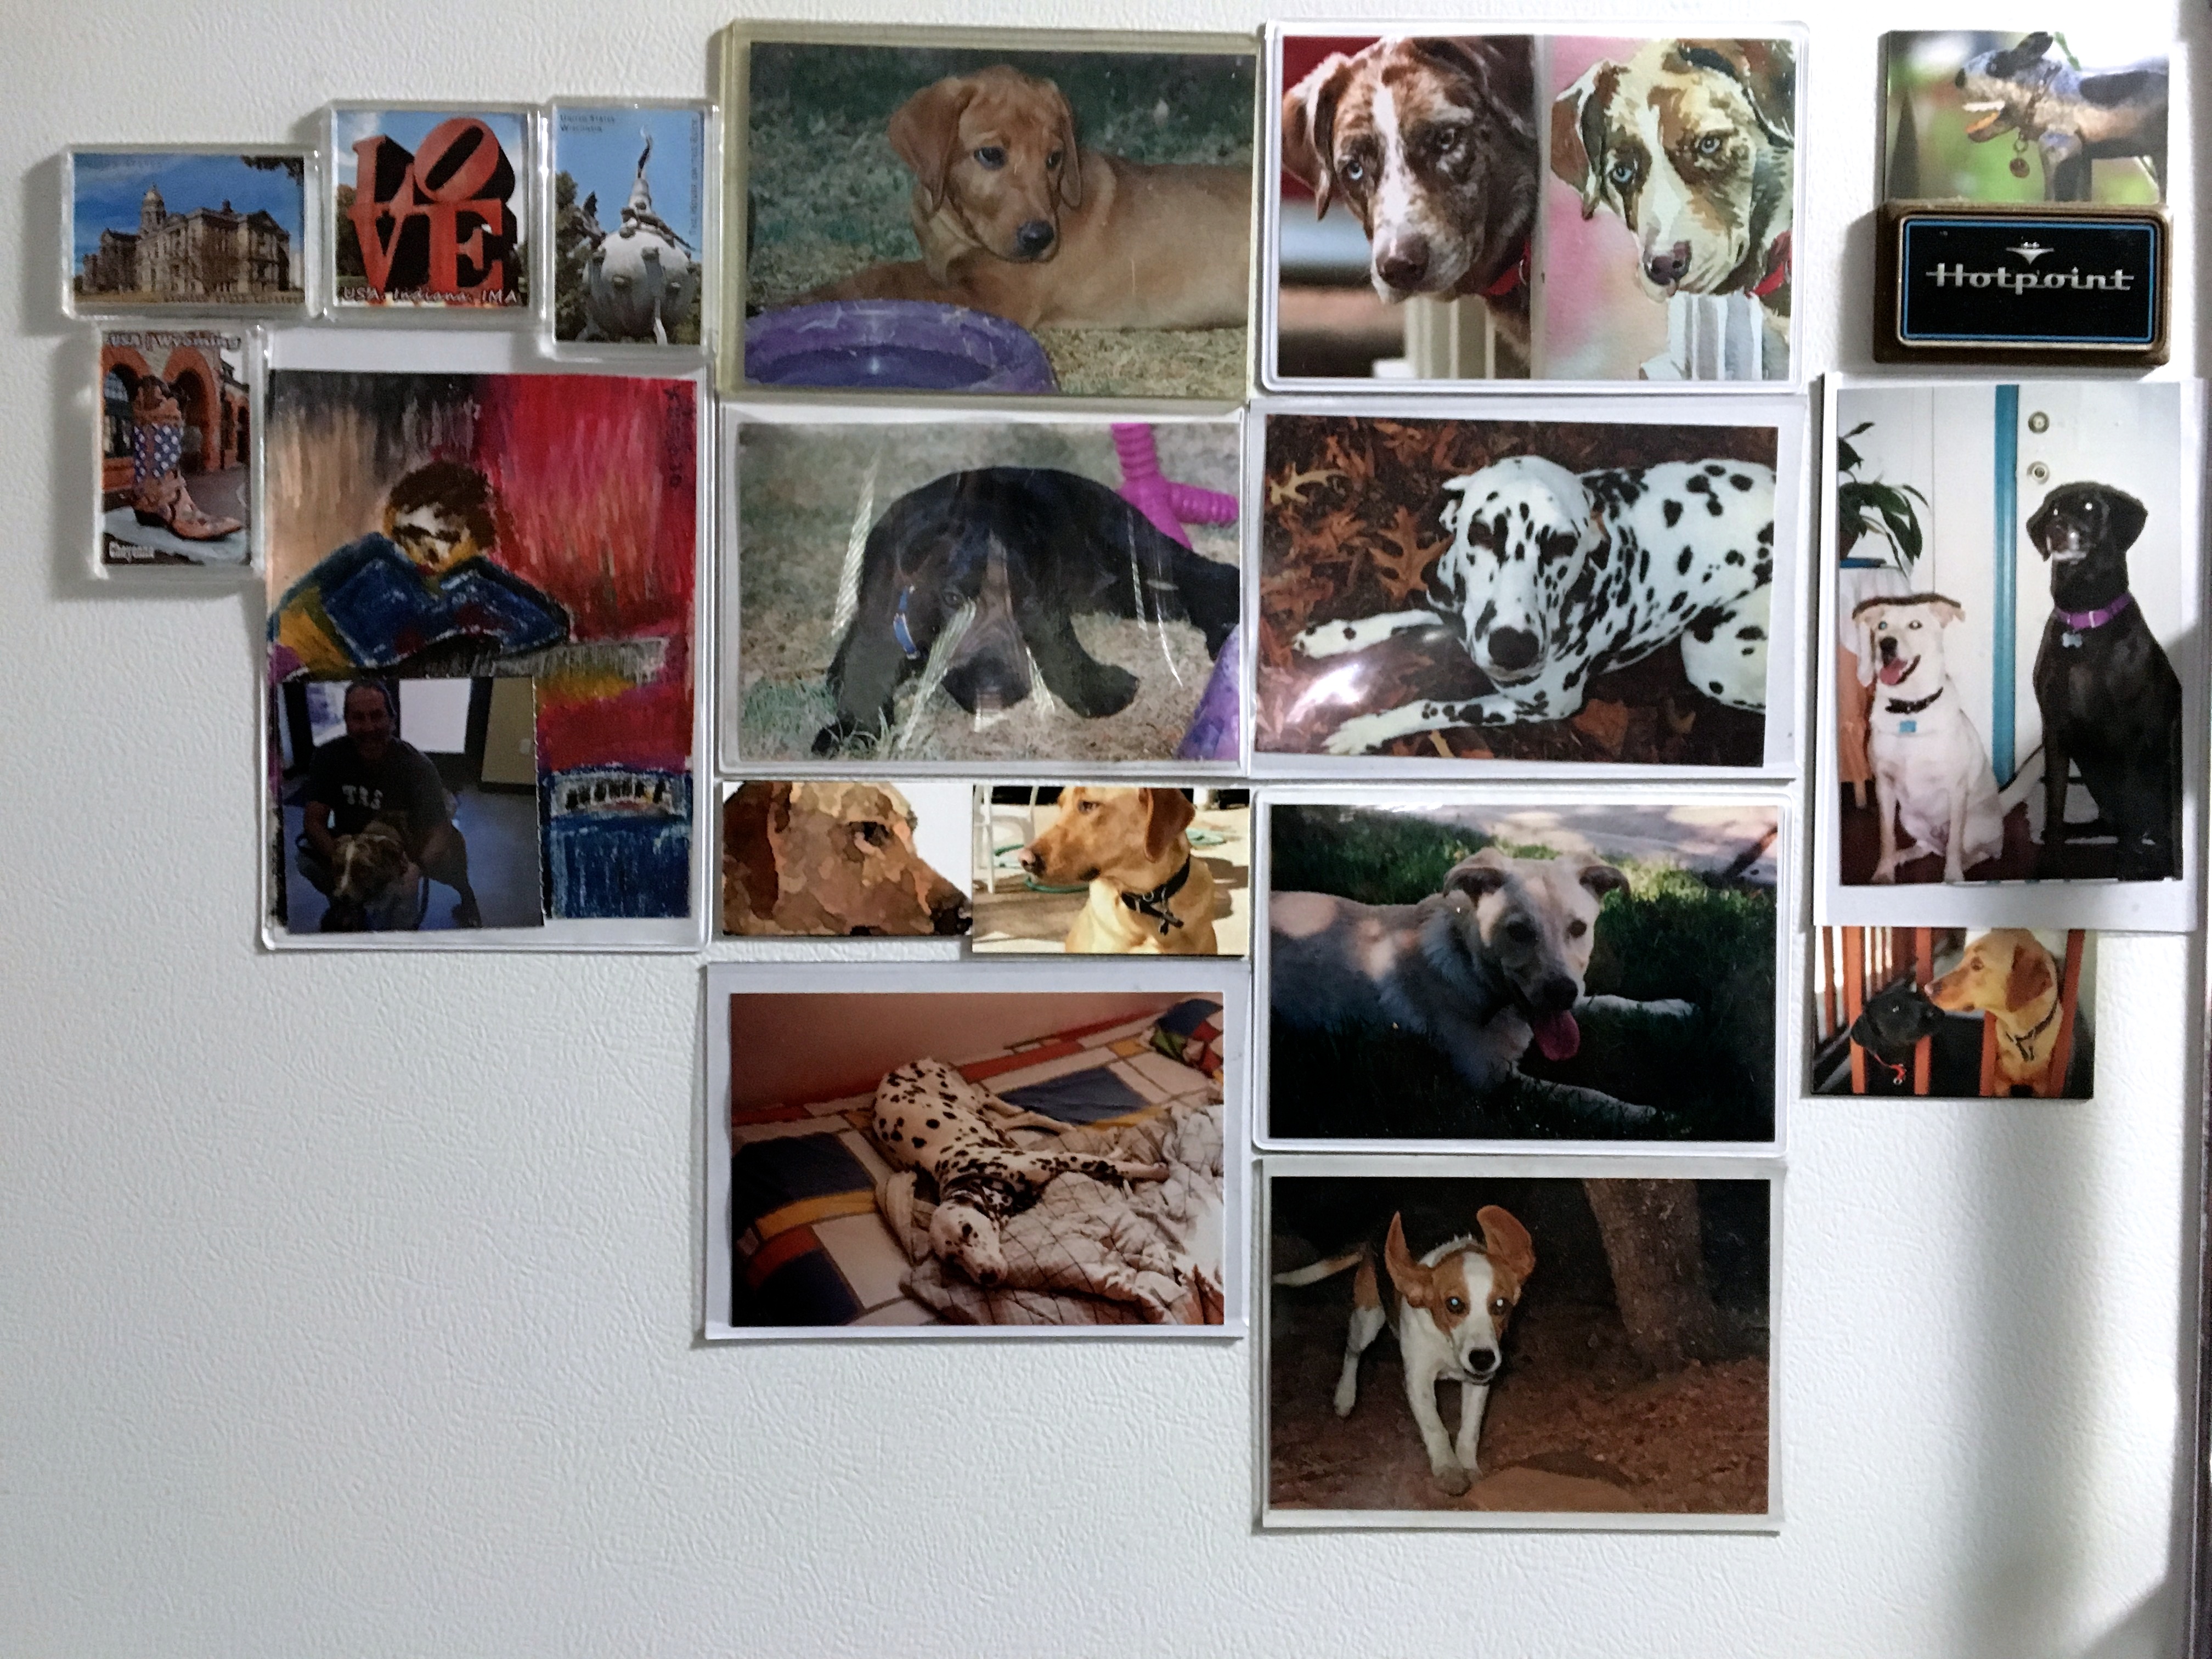
art, dogs, drawing, collage, photomontage, image, modern art